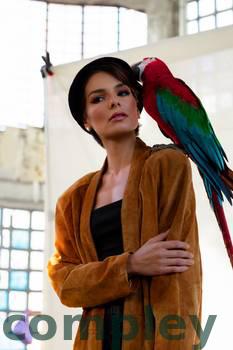
Label: Watermark